Grand Palace

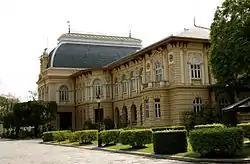
Phra Thinang Boromphiman

The most unusual feature of this throne hall is the small porch projecting from the front of the building. Under this porch stands the "Busabok Mala" Throne (พระที่นั่งบุษบกมาลา), whose spire echoes that of the hall itself. The high base of this throne is surrounded by figures of praying deities. During the reign of King Rama I, it was used when the king appeared before the representatives of his vassal states; later, it was used for certain ceremonies. The two doors to the hall are situated on each side of the throne.